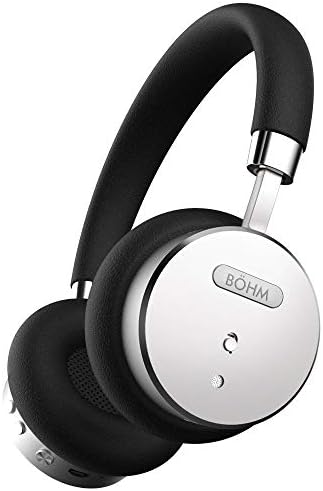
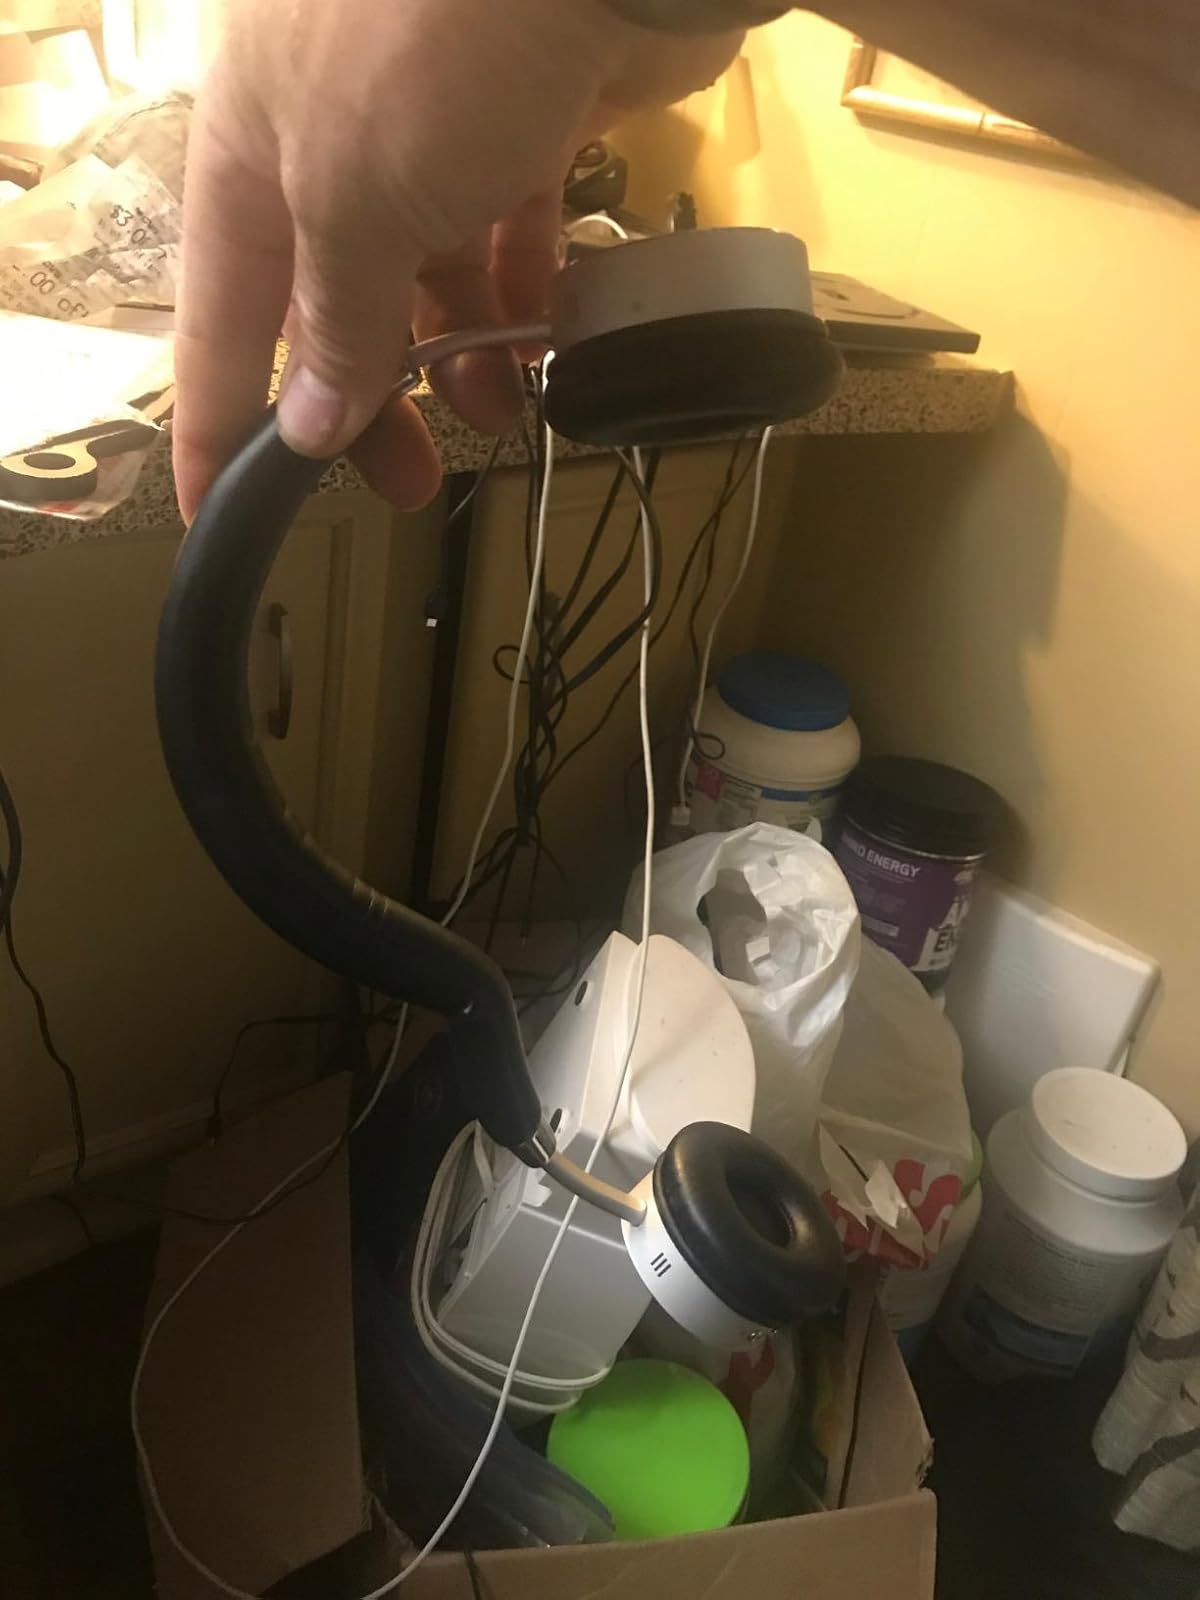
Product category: headphones
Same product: yes